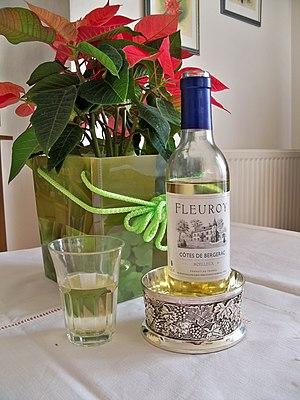
Bouteille de Fleuroy, Côtes de Bergerac
Le côtes-de-bergerac est un vin produit dans le vignoble du Sud-Ouest de la France et uniquement dans le département de la Dordogne. C'est une appellation locale au sein de l'AOC Bergerac qui bénéficie d'une appellation d'origine contrôlée spécifique.